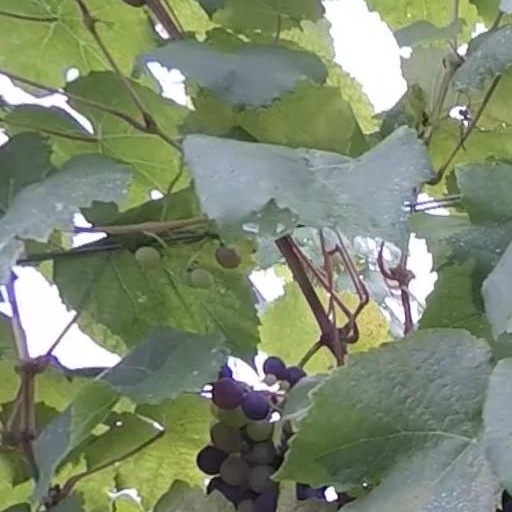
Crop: grape